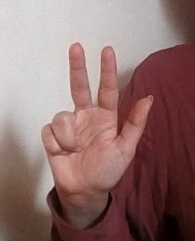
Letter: al